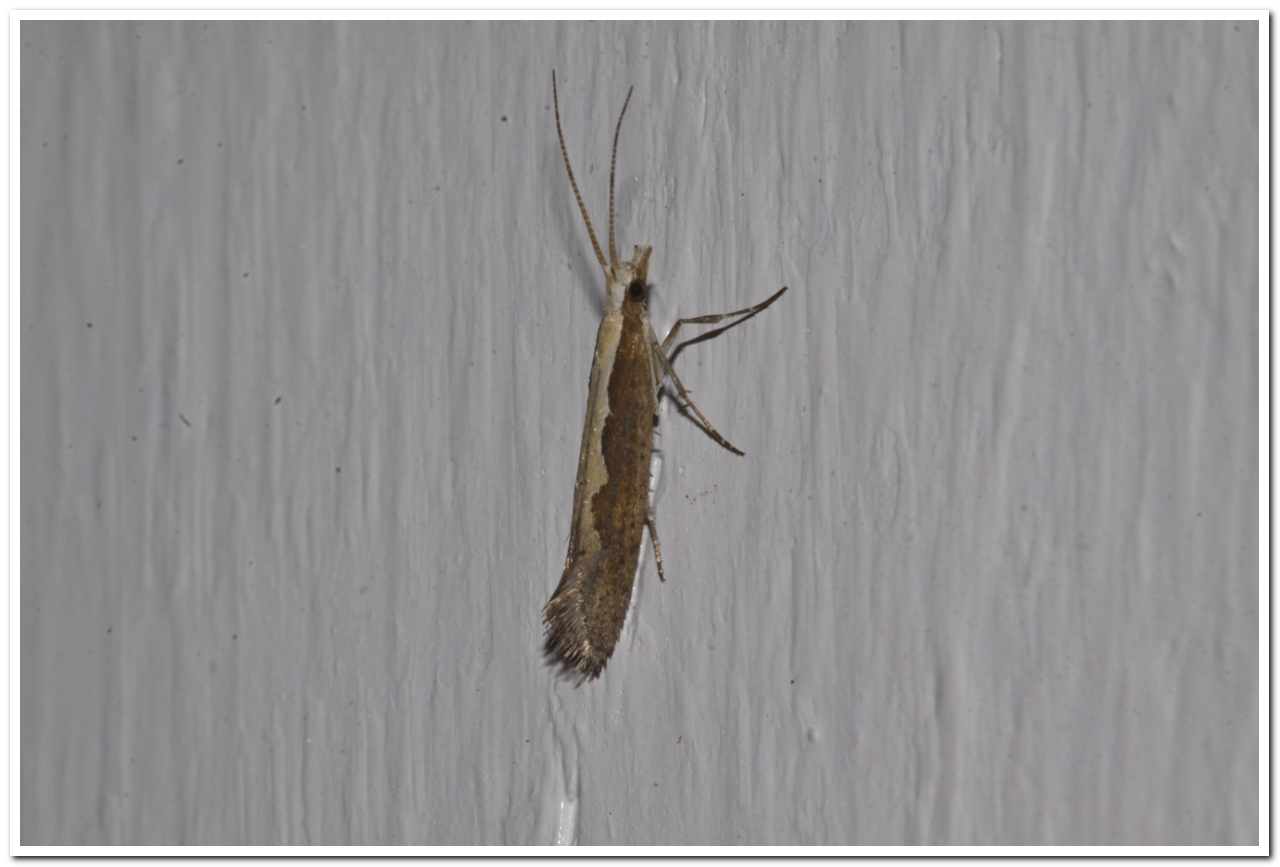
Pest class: diamondback_moth